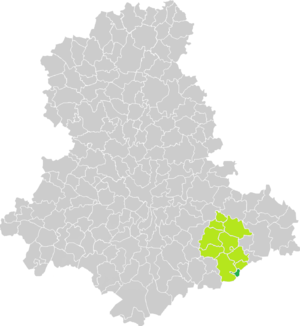
Carte de situation de la commune de Surdoux (en vert foncé) dans le votre Canton (en vert clair) sur une carte des communes de la Haute-Vienne
Surdoux est une commune française située dans le département de la Haute-Vienne en région Nouvelle-Aquitaine.